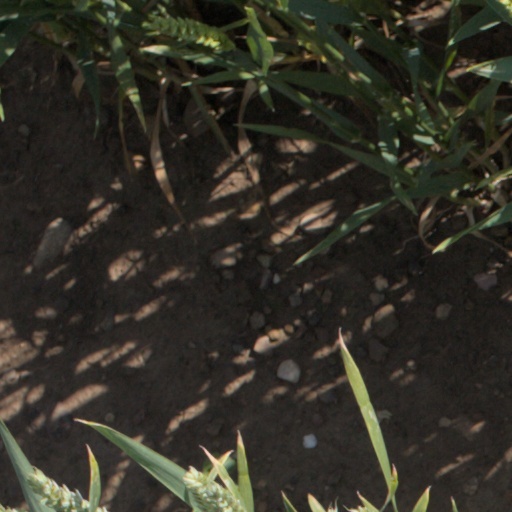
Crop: wheat